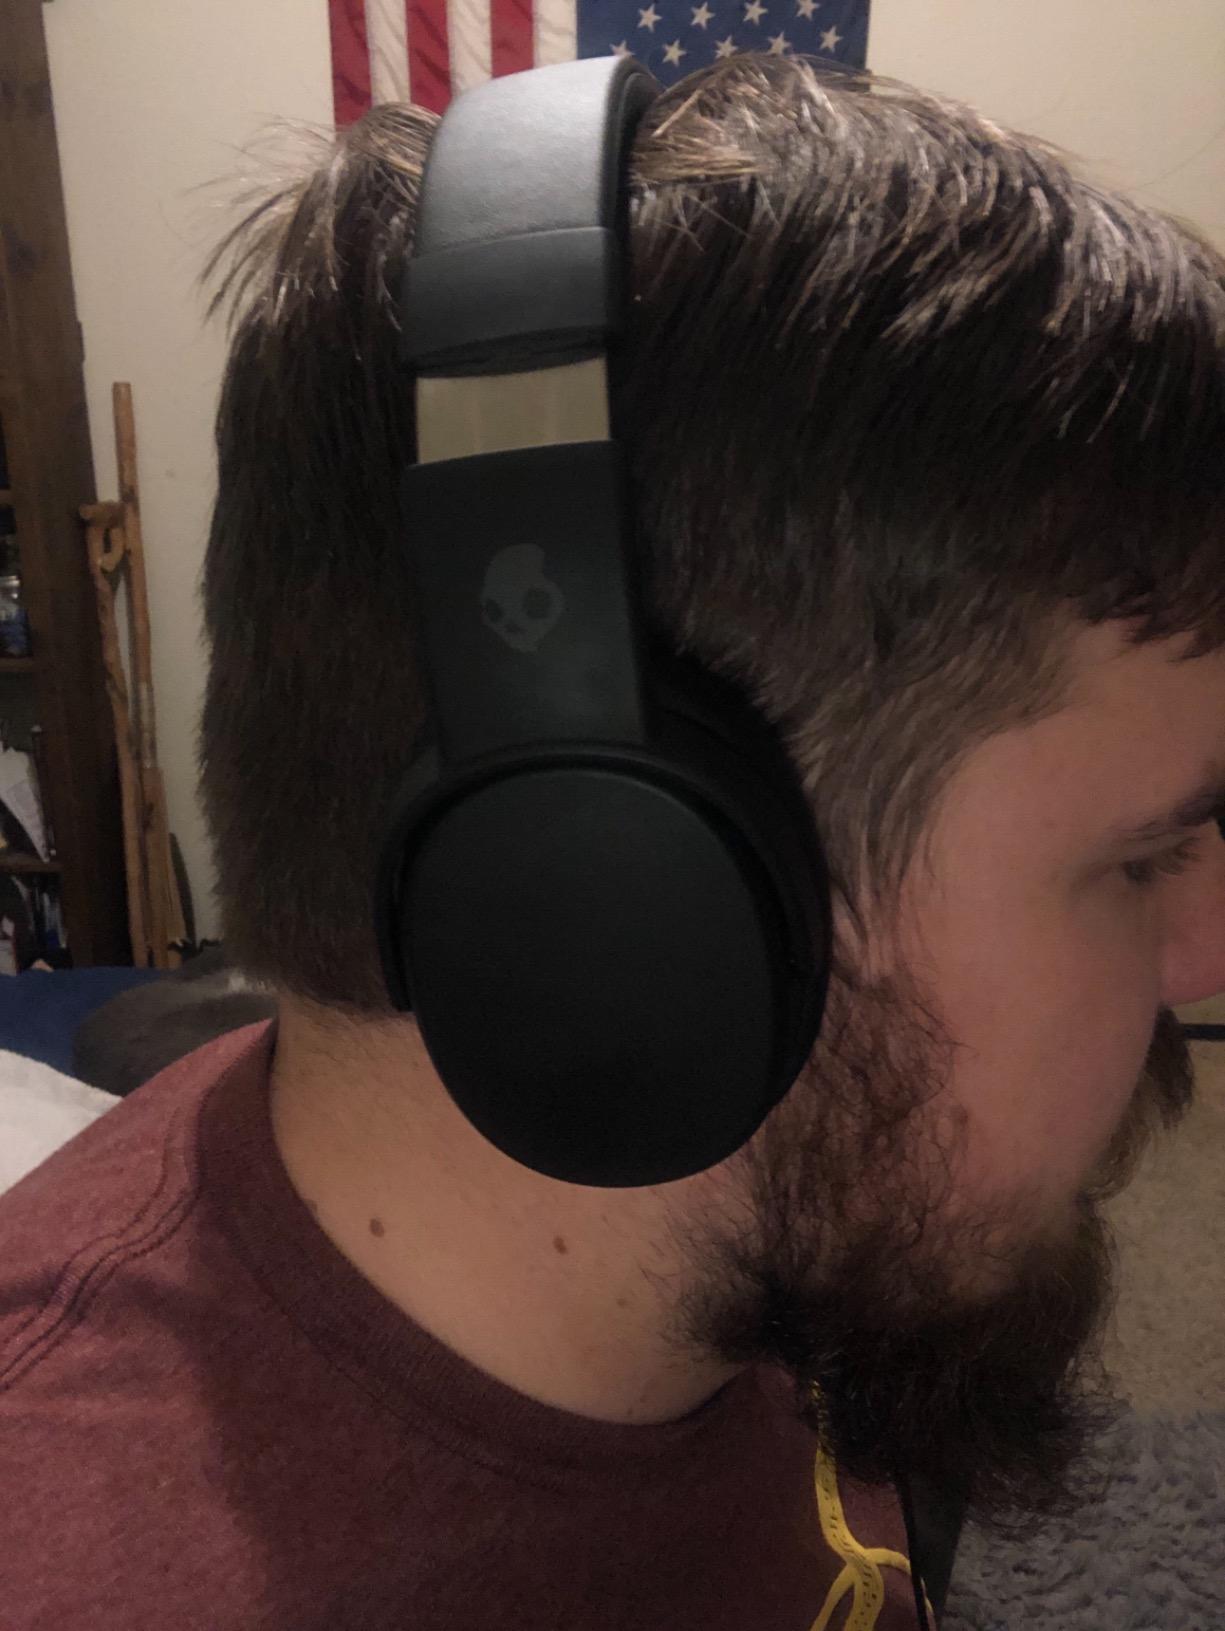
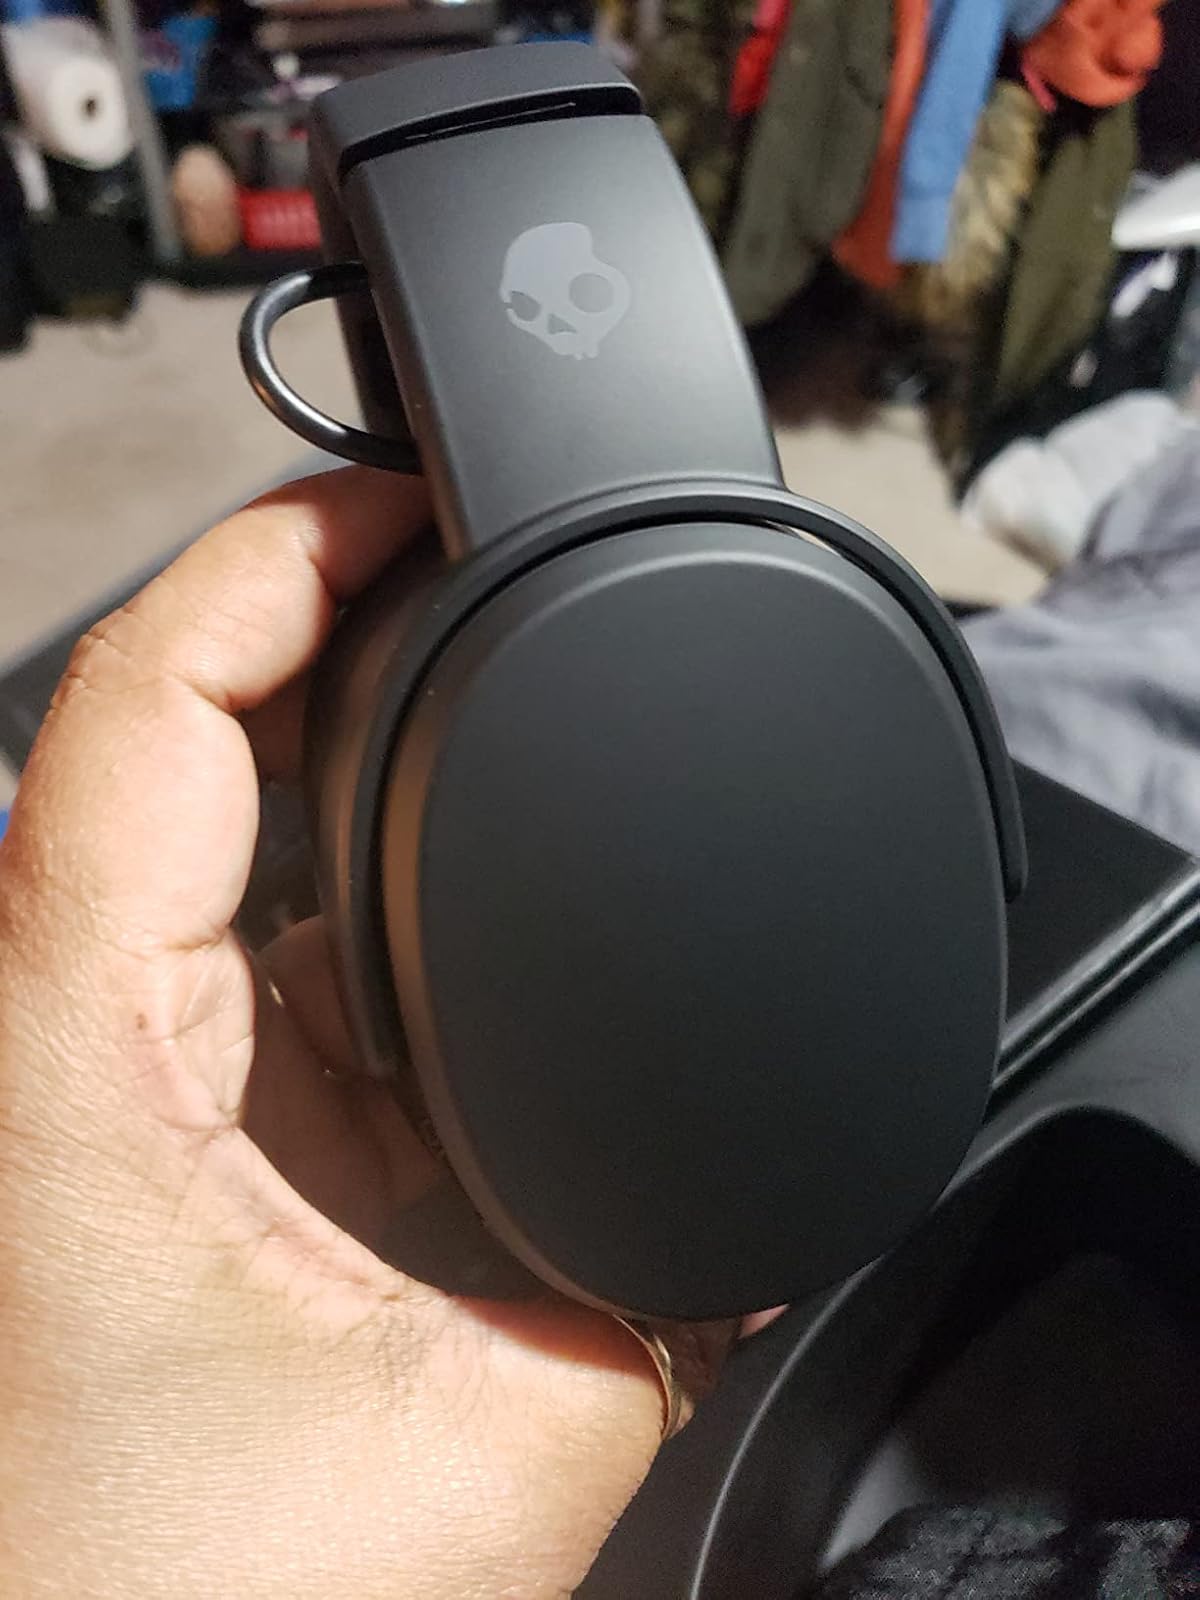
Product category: headphones
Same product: yes